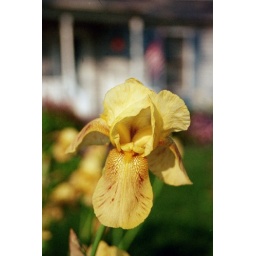
My neighborhood is full of colorful flowers in the spring.